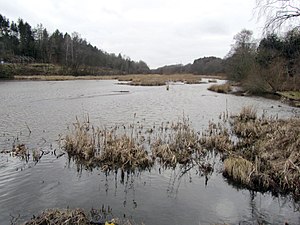
Tange Å (Midtjylland)
Tange Å ved udløbet til Tange Sø
Tange Å ved udløbet til Tange Sø
Tange Å er en å der har sit udspring ved Grathe Hede syd for Thorning i Silkeborg Kommune i Midtjylland. Den løber først mod nord, men lidt nord for Thorning drejer den mod øst, og passerer nordenden af Kjellerup. Den svinger efterhånden mod nord igen, og nord for Levring løber Levring Bæk ud fra vest ved Vodskov. Ved Rødkærsbro drejer den igen mod øst, og løber ud i Tange Sø, lige syd for byen Tange.